International Society for Technology in Education

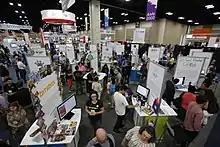
Picture of the Startup Pavilion at the ISTE Conference

ISTE is known for hosting a variety of events related to innovation in elementary, secondary, and higher education.